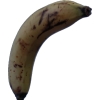
Label: banana